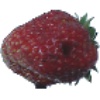
Label: strawberry_wedge